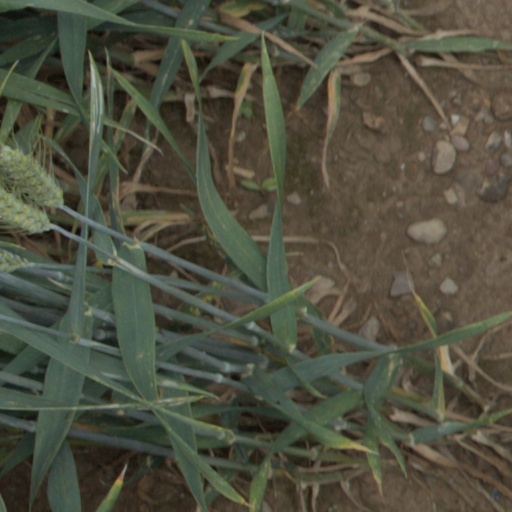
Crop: wheat